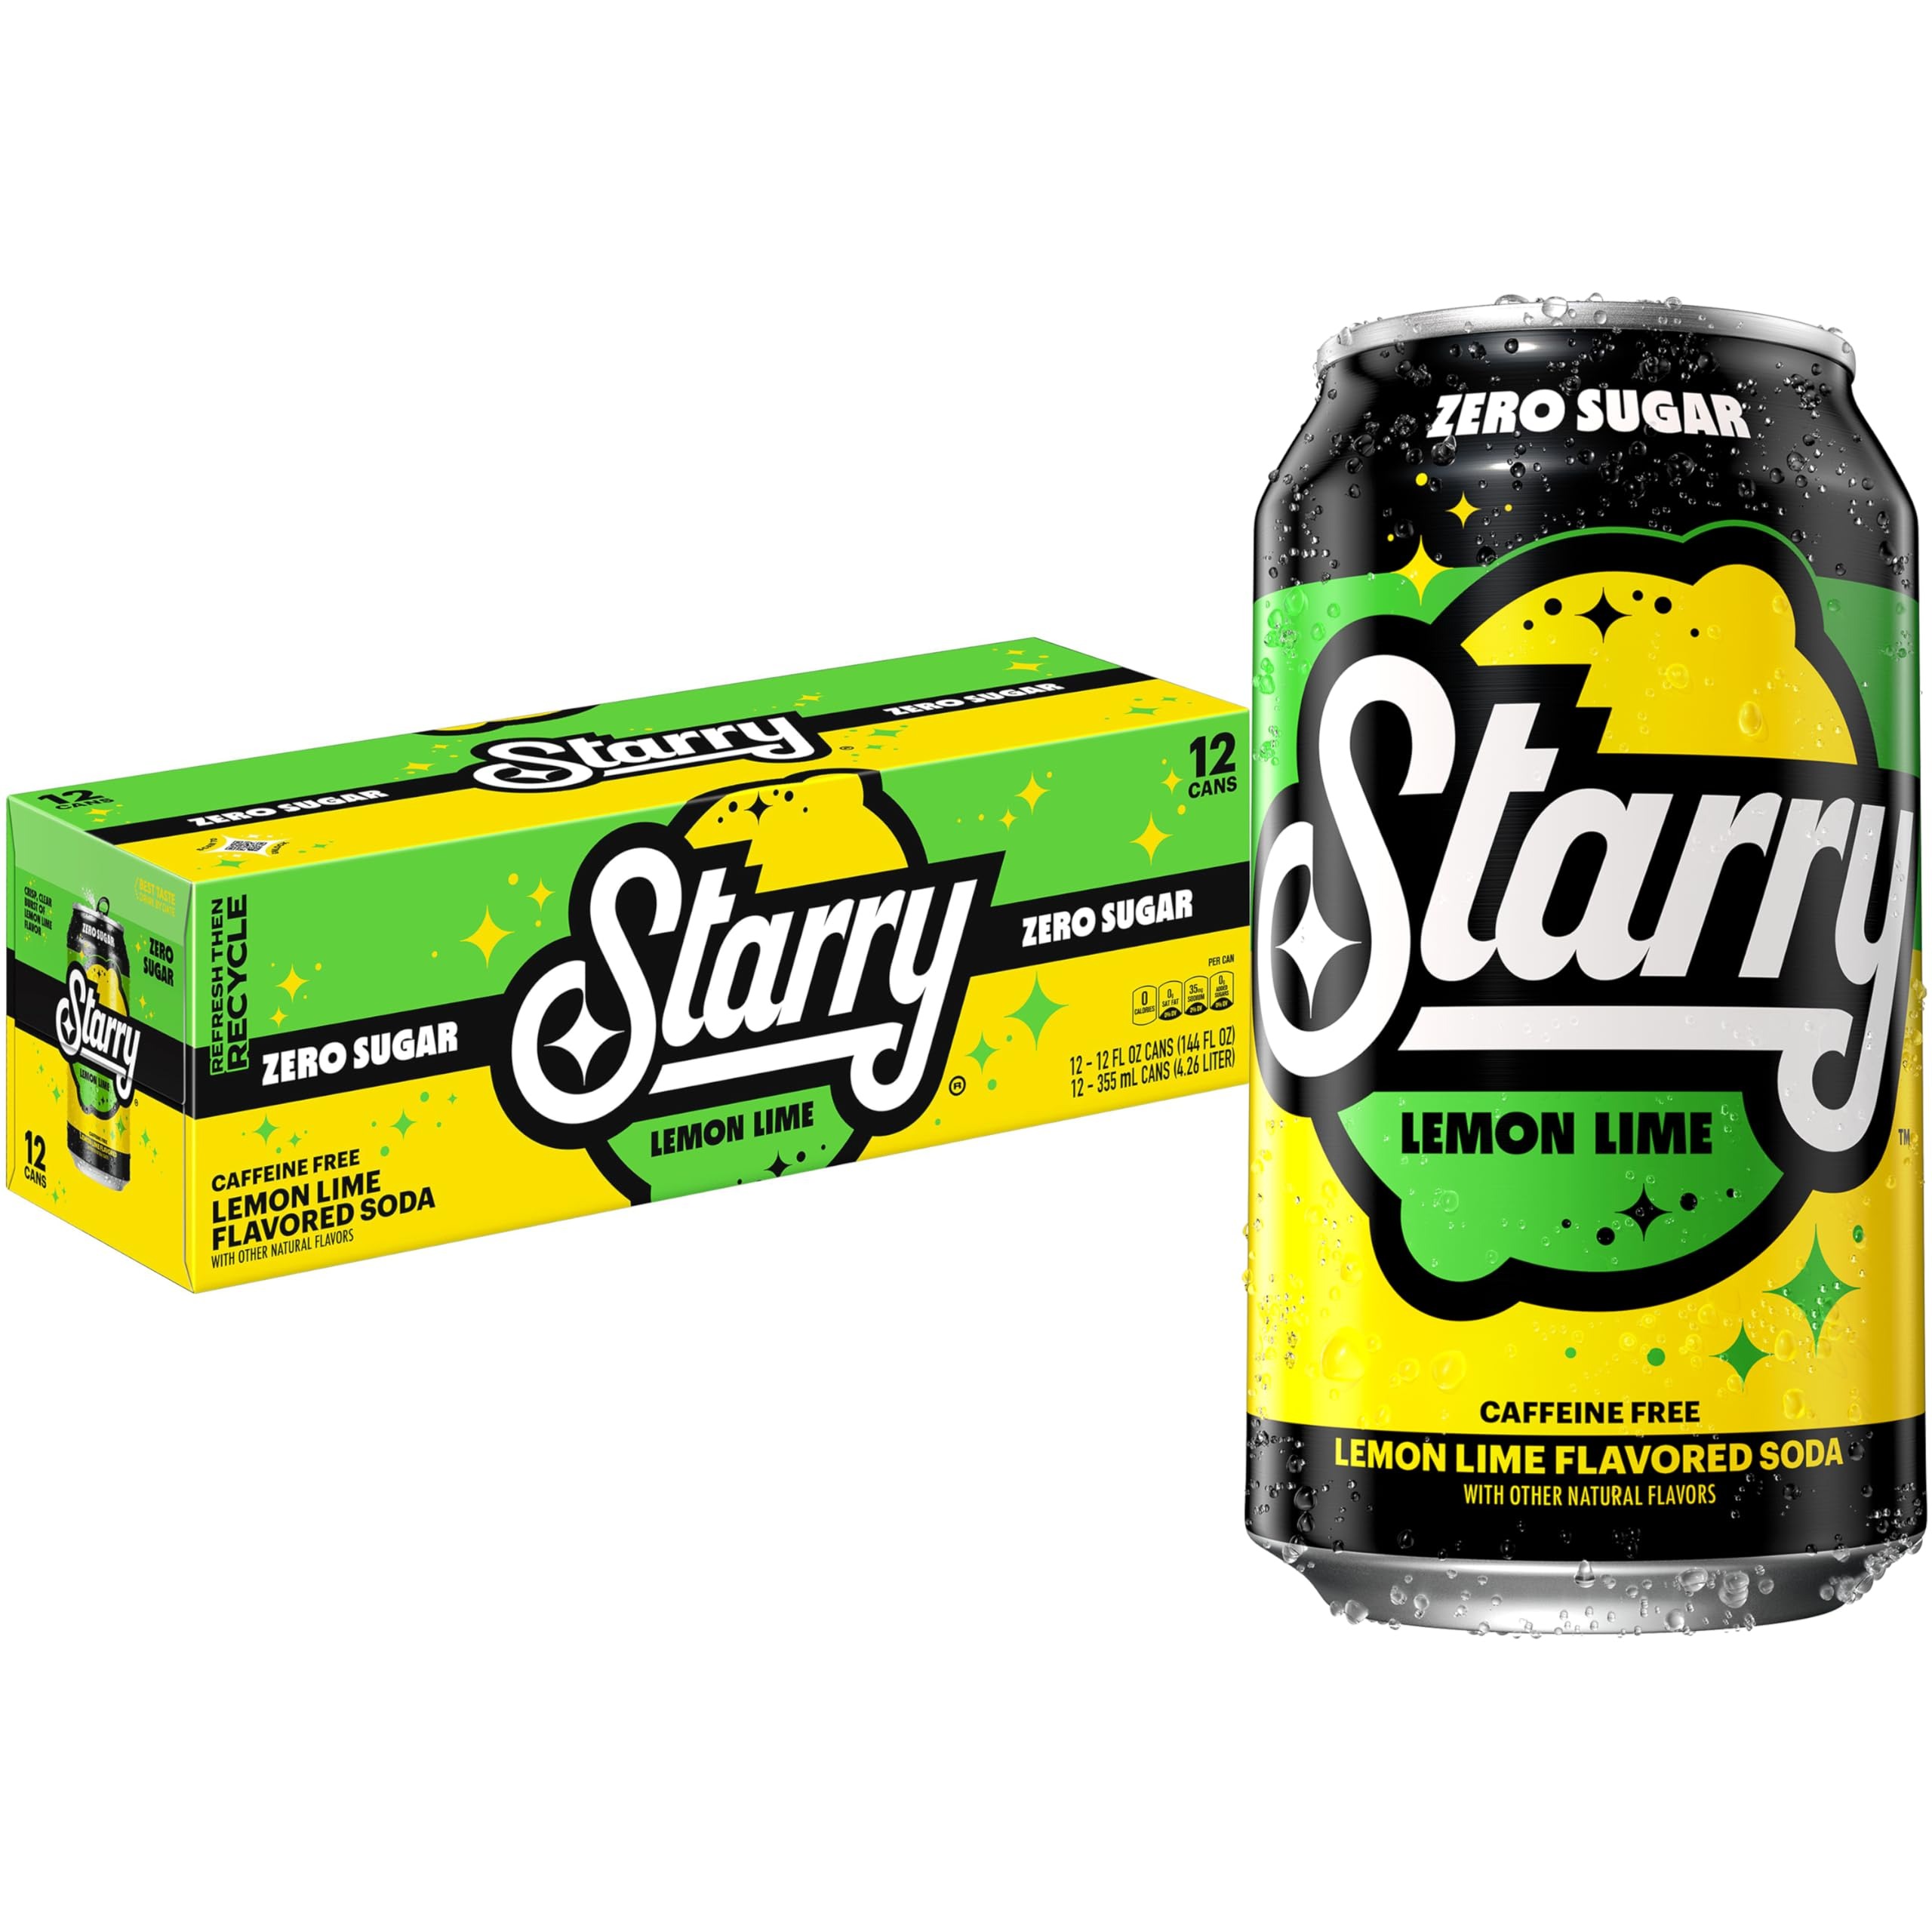
Item Name: Starry Zero Sugar Lemon Lime Soda, 12 Fl Oz Cans (Pack of 12)
Bullet Point 1: Includes 12 (12oz) cans of Starry Lemon Lime Zero Sugar Soda
Bullet Point 2: Starry Zero Sugar Lemon Lime Soda is Caffeine-free
Bullet Point 3: Crisp, clear burst of lemon lime flavor in every sip of Starry Zero Sugar Lemon Lime Soda
Bullet Point 4: Starry Lemon Lime Soda Pop: A hit of refreshment to brighten your day
Bullet Point 5: Zero Sugar and Zero Calories
Value: 144.0
Unit: Fl Oz

Price: 7.39